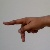
The image shows a hand gesture representing the letter 'P' in Indian Sign Language.